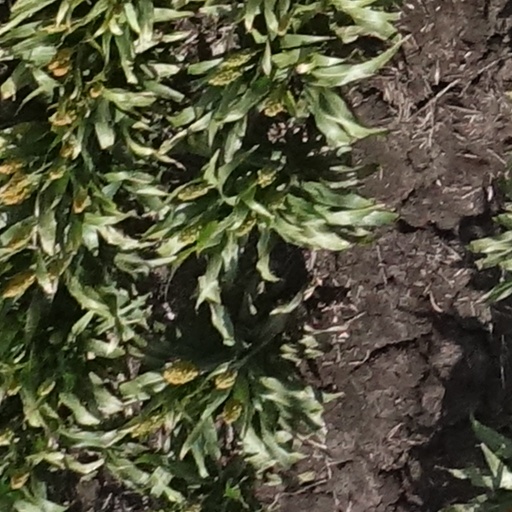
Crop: sorghum